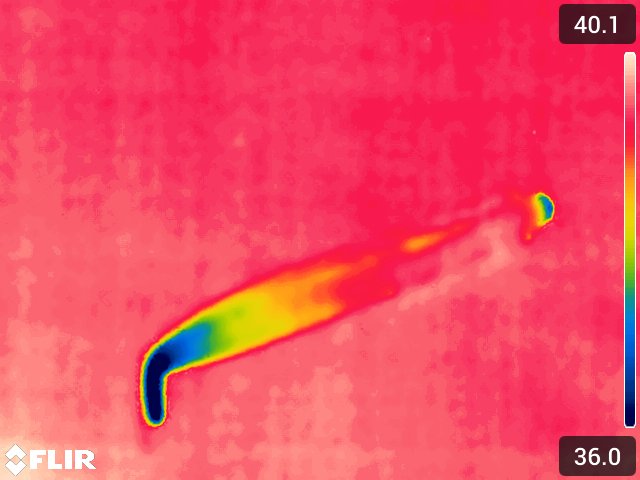
Maturity: over_matured